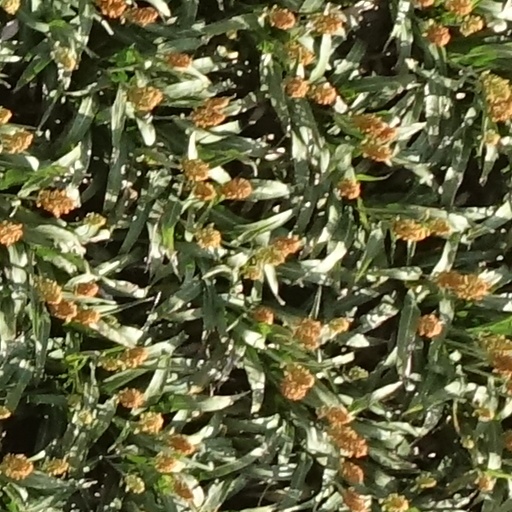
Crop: sorghum